Hillegersberg

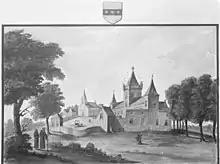
Period drawing of the early layout and form of the in Hillegersberg

Hillegersberg was named after Hildegard van Vlaanderen, wife of Count Dirk II of Holland and West Friesland (920-988). The village was founded on a hill, form by a ridge of sand known locally as a donk or morre. Local flint finds here indicate pre-historic occupation and later discoveries of Roman pottery, medals as well as a bust of Emperor Hadrian show subsequent early activity in the area.